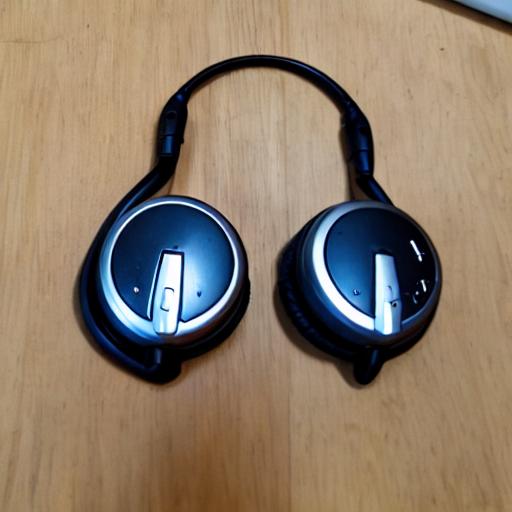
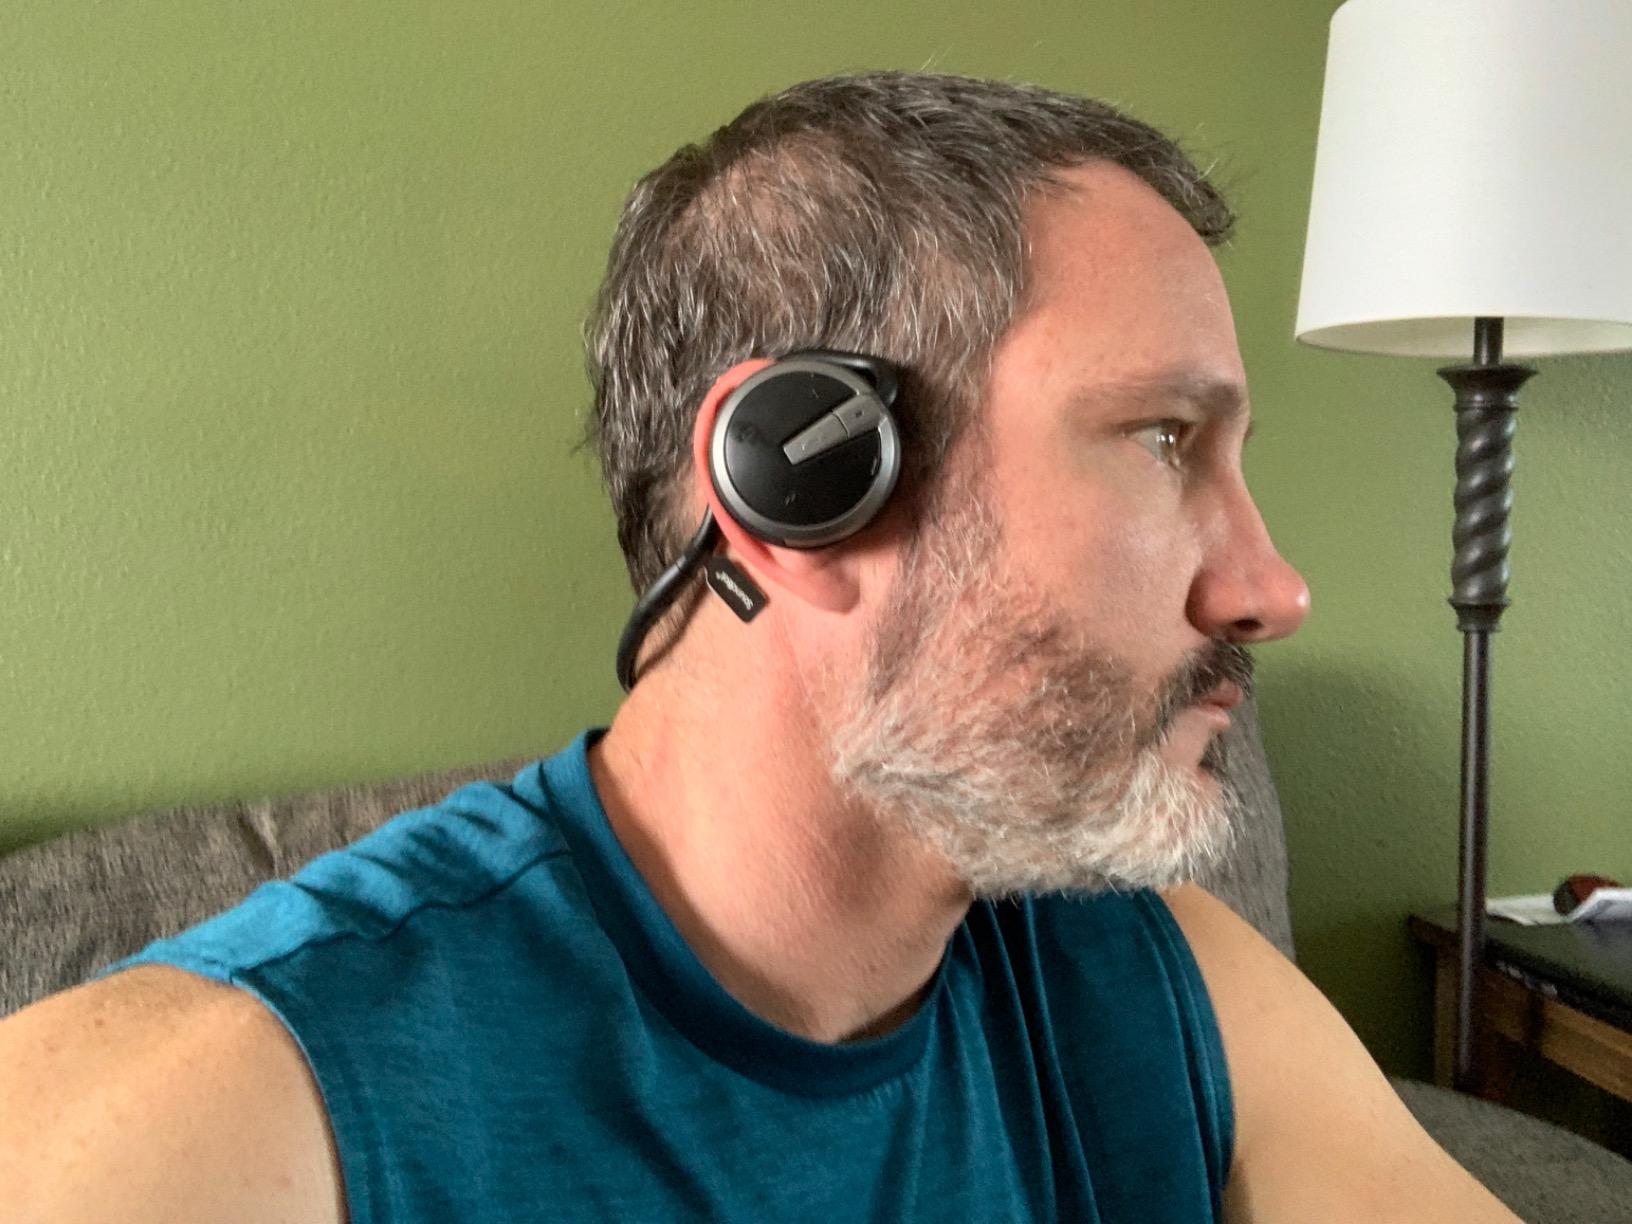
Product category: headphones
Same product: no